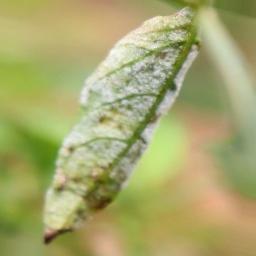
Label: powdery mildew